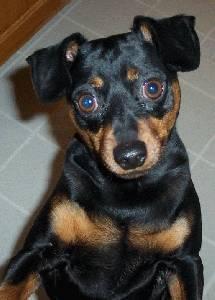
miniature pinscher